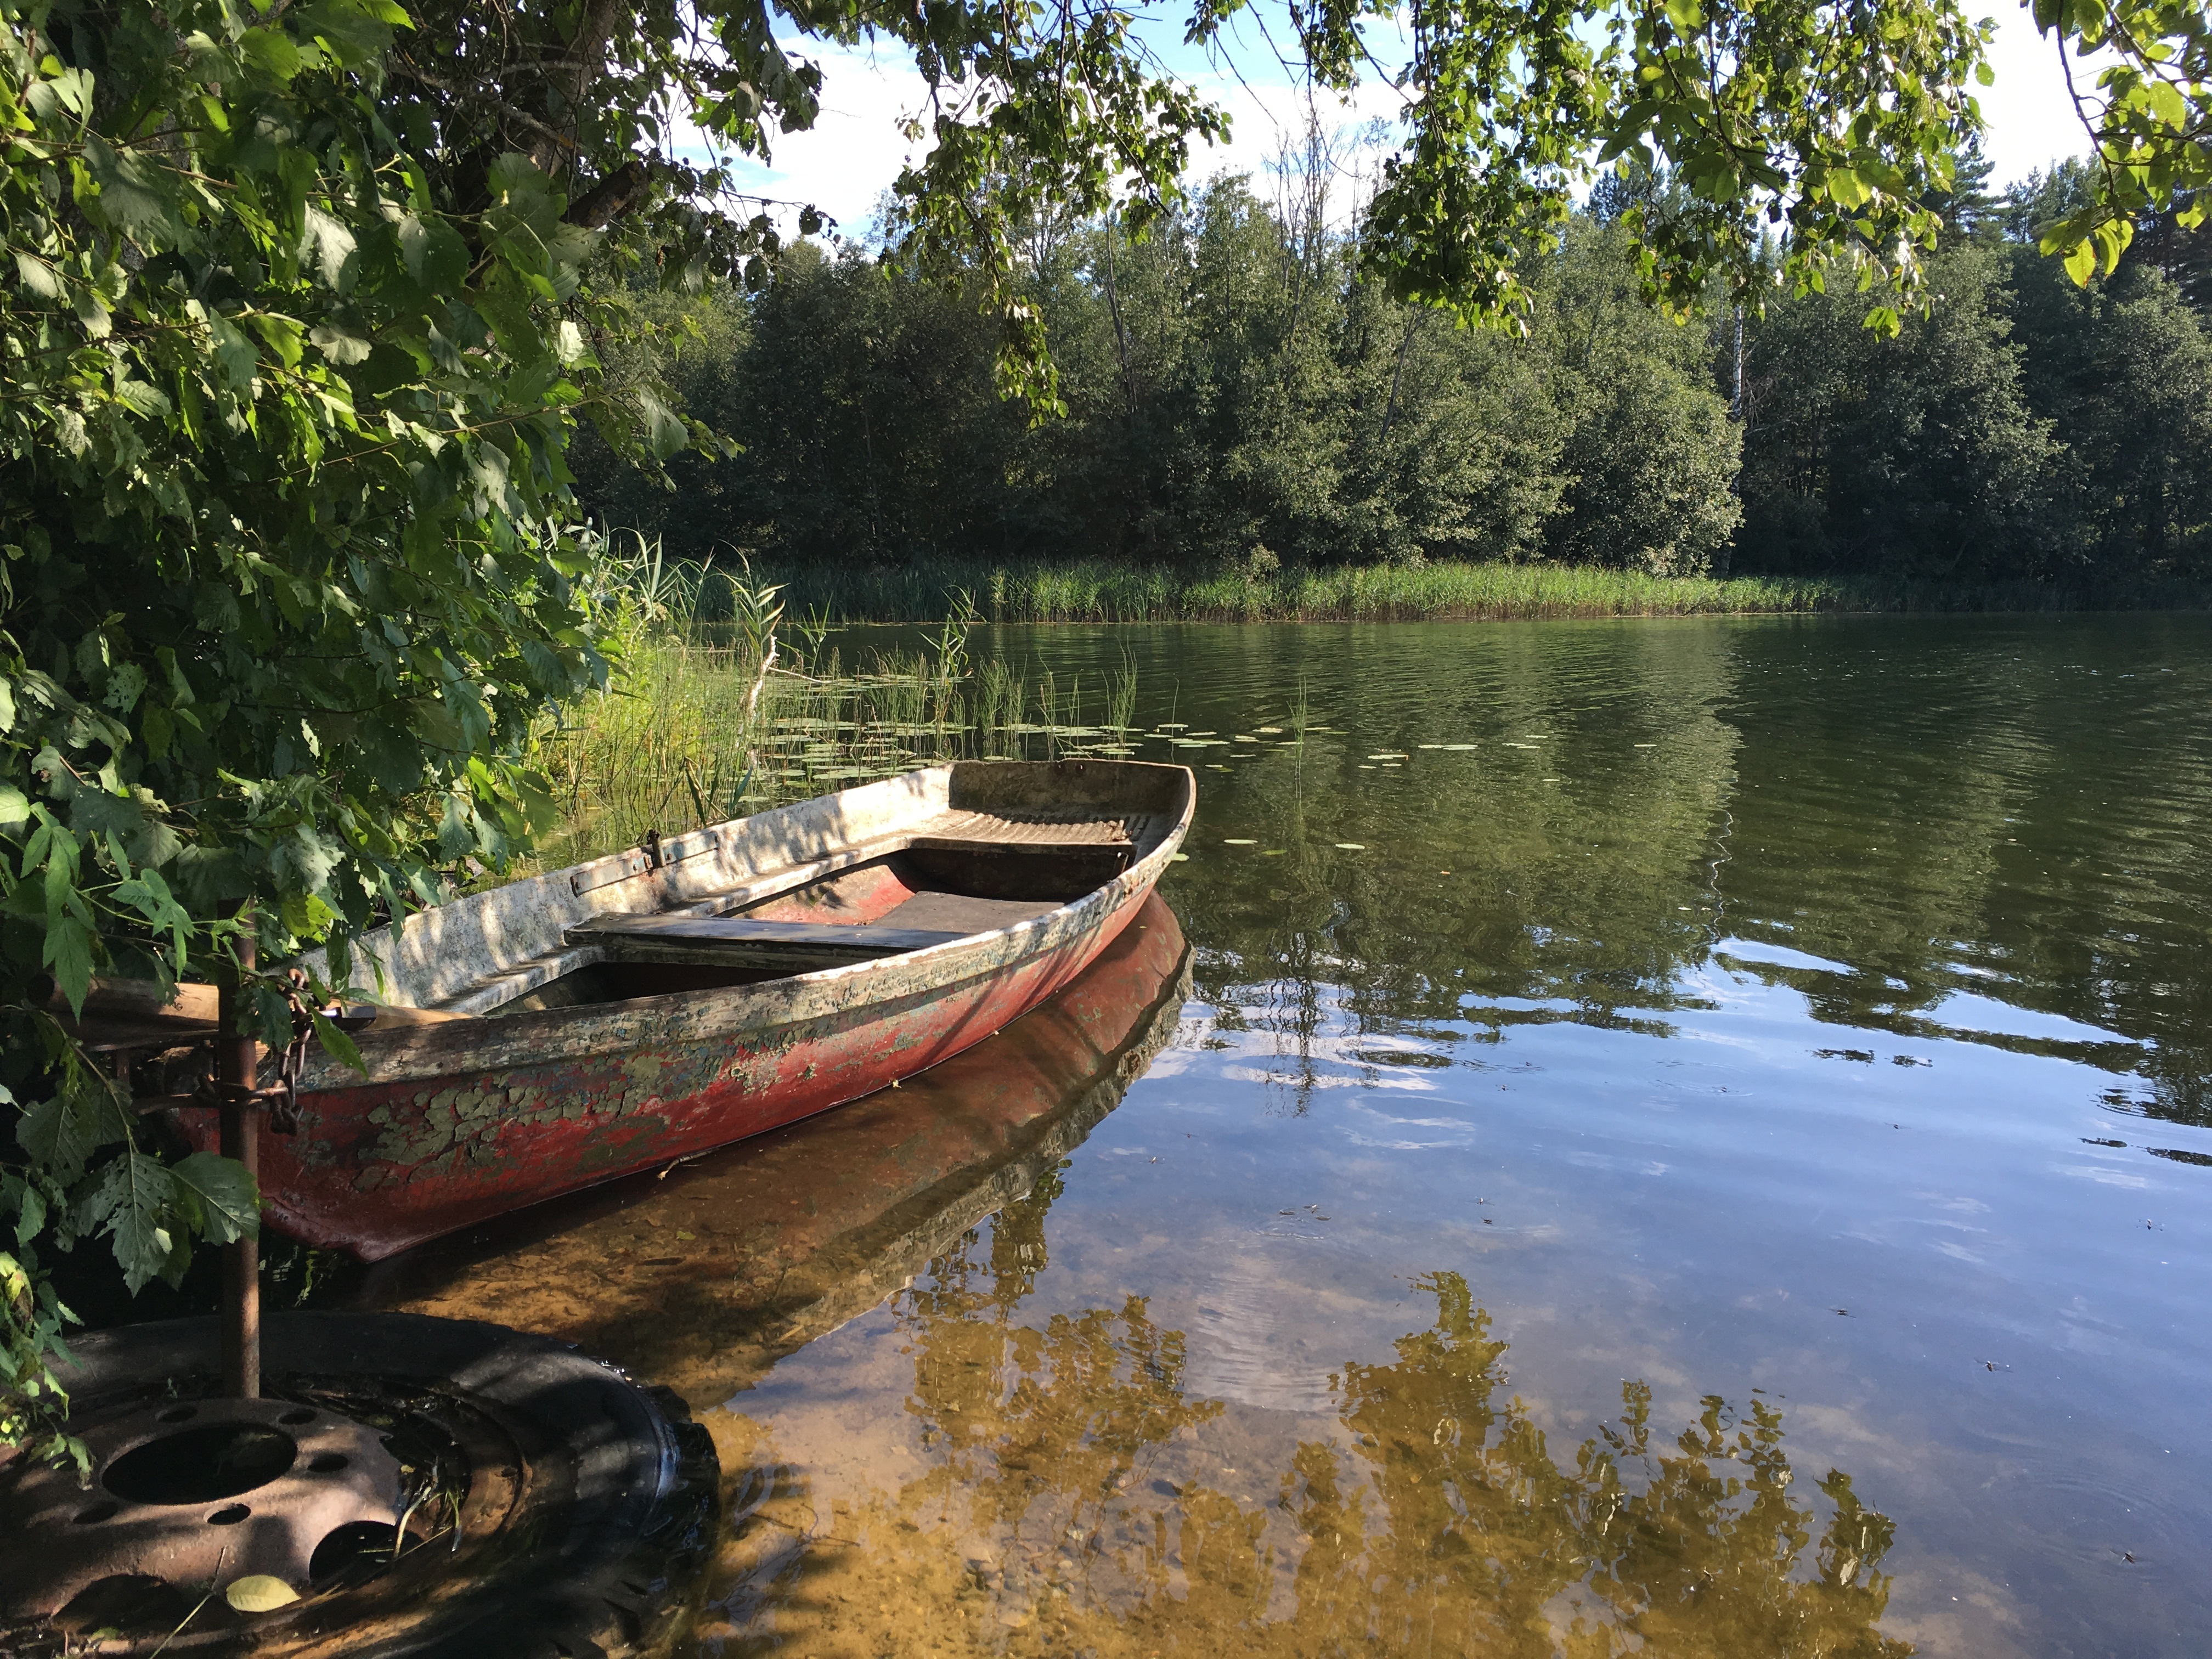
landscape, water, nature, boat, lake, river, summer, canoe, tranquility, vehicle, silence, waterway, boating, russia, watercraft, watercraft rowing